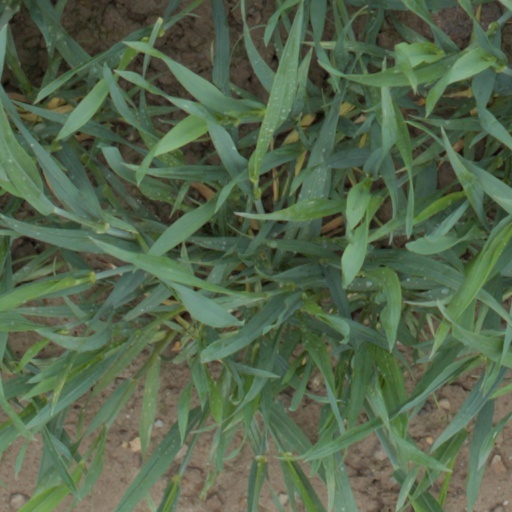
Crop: wheat